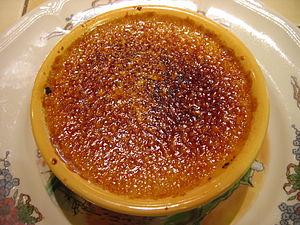
Creme brulée
La crème brûlée, ou crème brulée, aussi appelée crème caramélisée, est un dessert composé de jaunes d'œufs, de sucre, de crème, de vanille et de caramel.